Rensselaer, New York

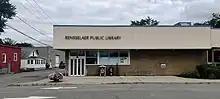
The Rensselaer Public Library, at its new location on East Street.

The Rensselaer Public Library is a member of the Upper Hudson Library System, a resource-sharing consortium consisting of twenty-nine public libraries in the counties of Albany and Rensselaer. In 2009, the library moved from Broadway to its current location on East Street.